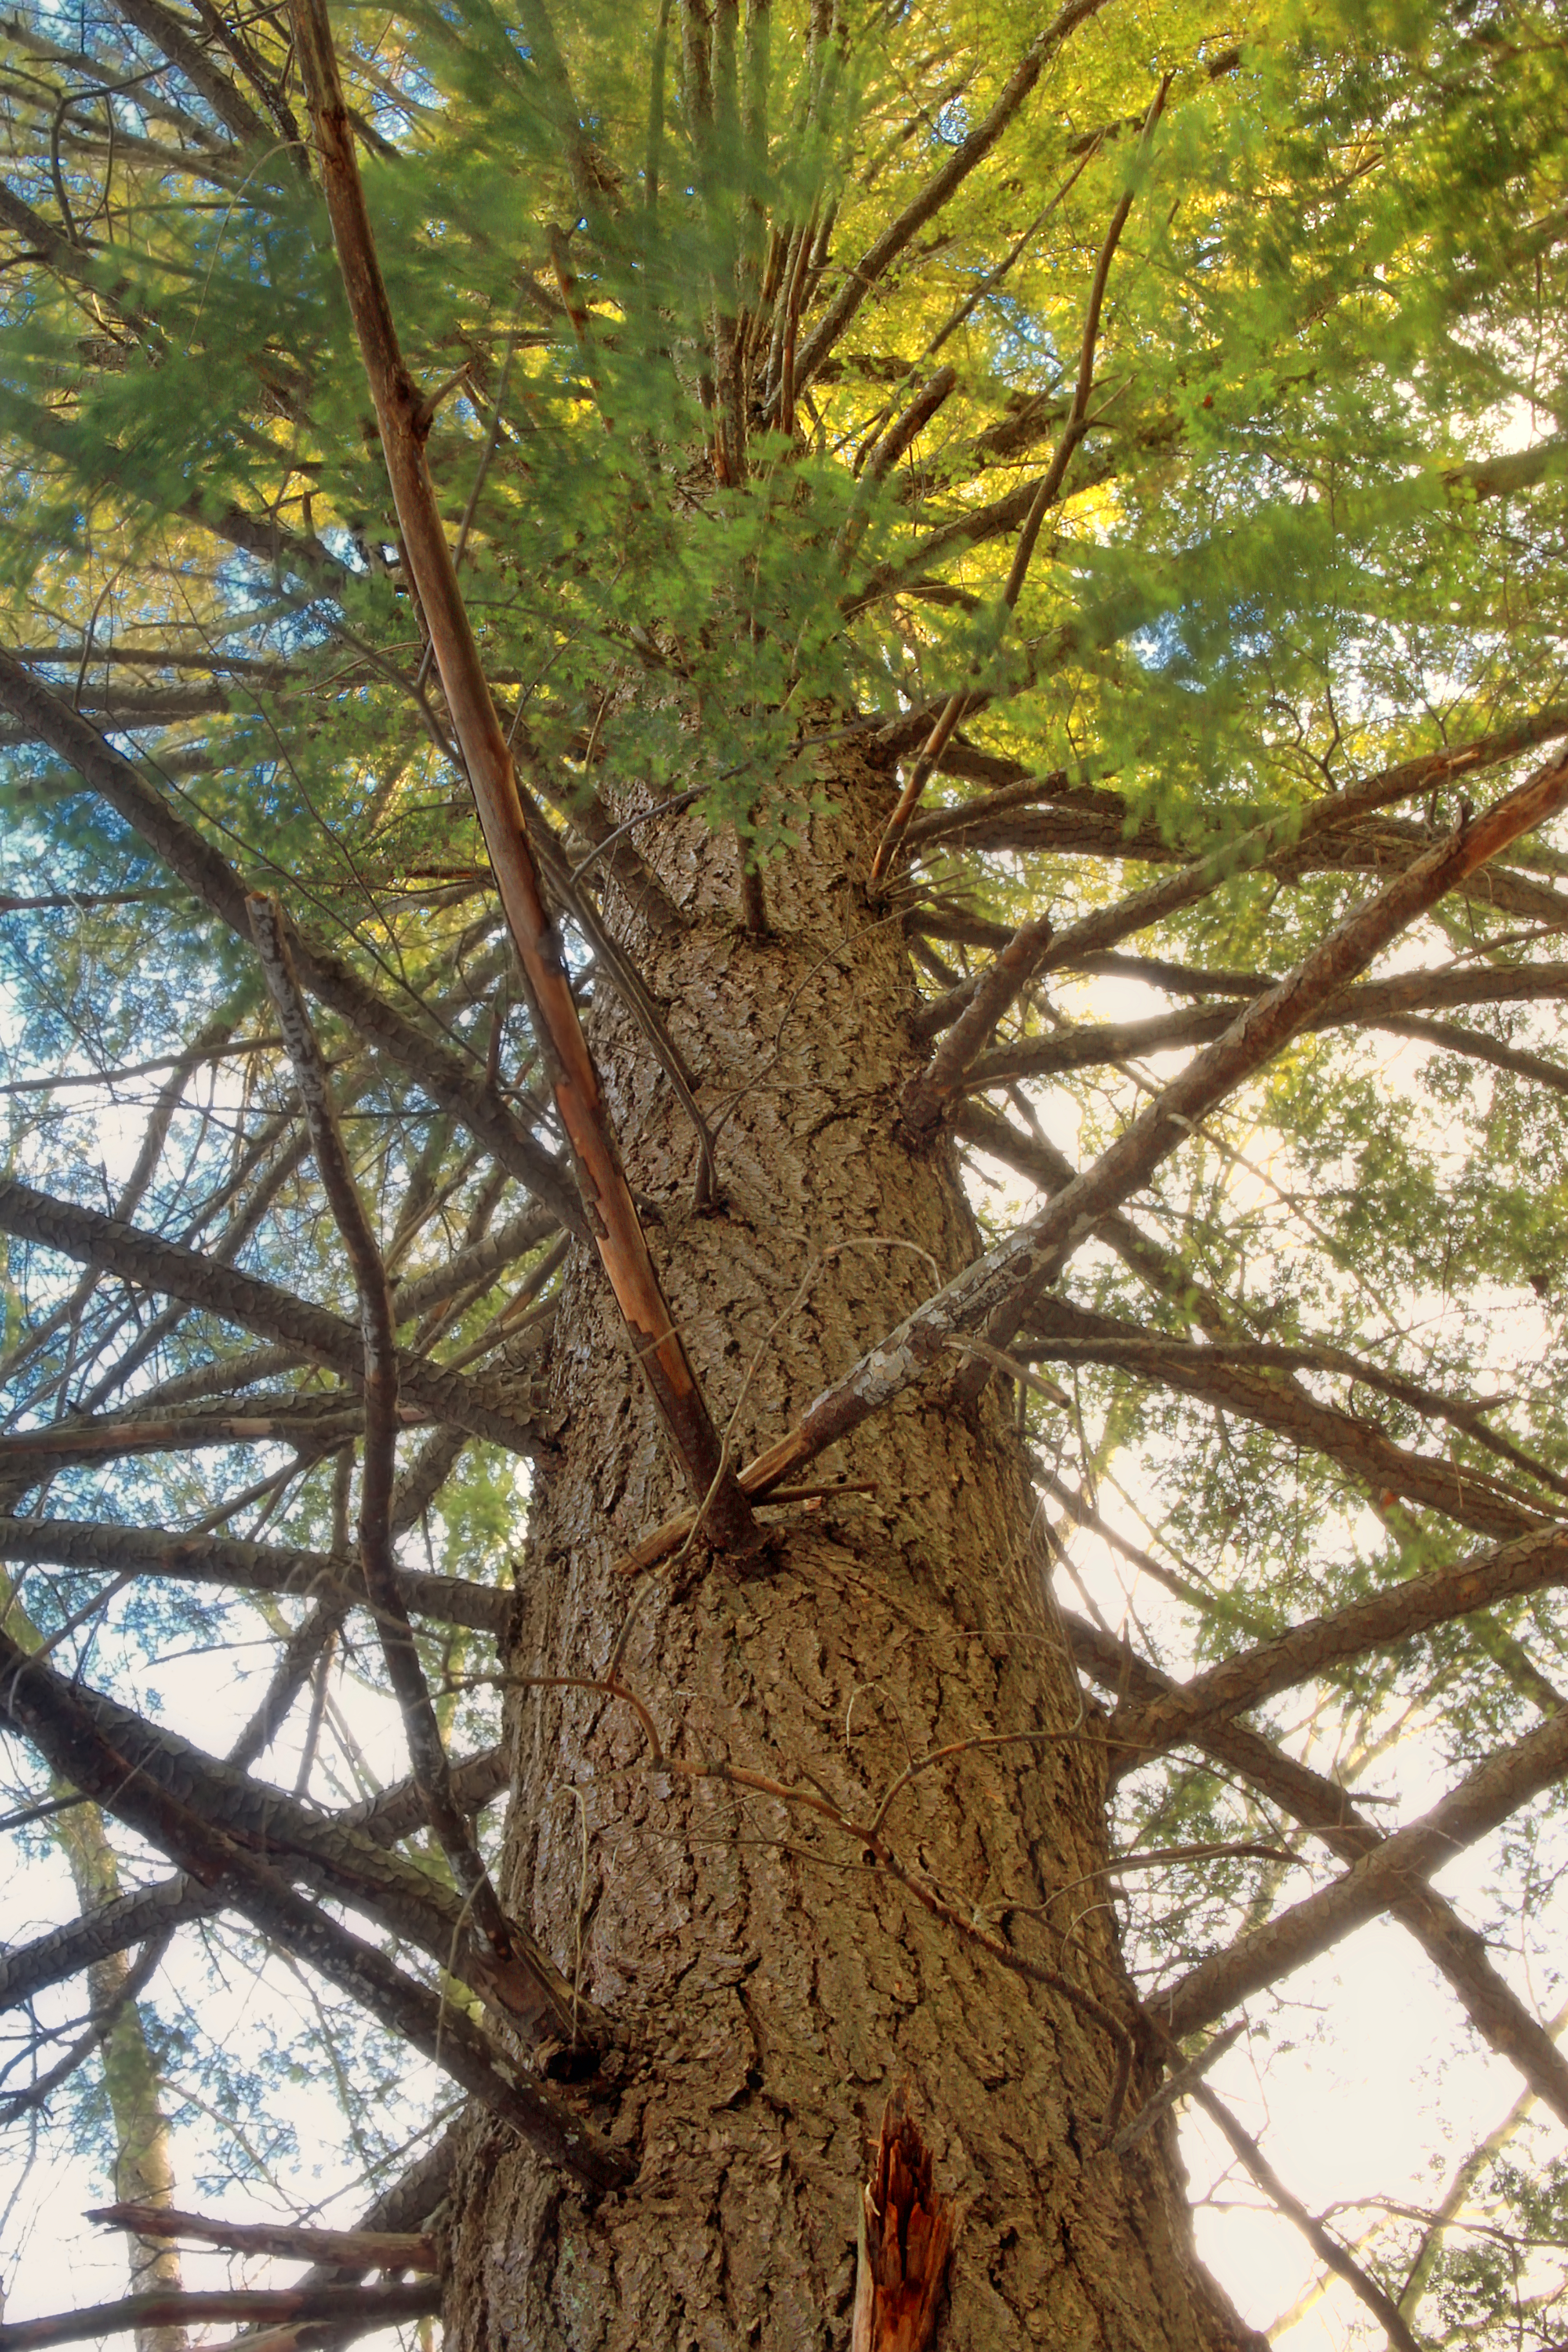
tree, nature, branch, plant, trunk, spring, canopy, botany, conifer, creativecommons, coniferous, spruce, branches, deciduous, pinusstrobus, pennsylvania, luzernecounty, nescopeckstatepark, whitepine, easternwhitepine, larch, flowering plant, plant stem, woody plant, land plant